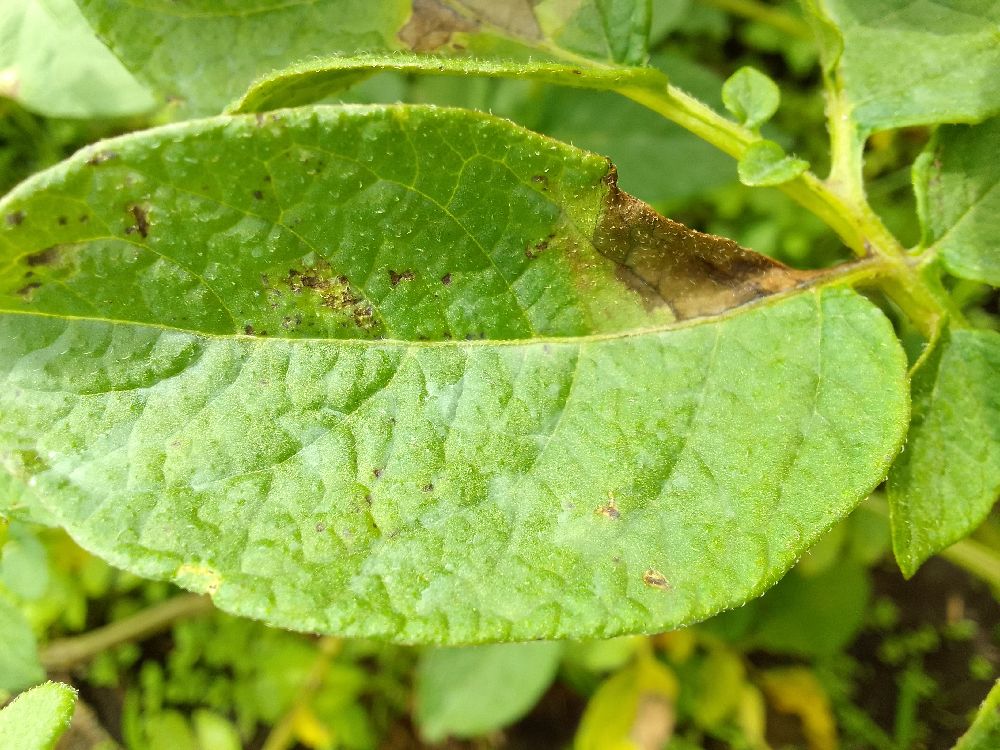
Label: Late blight